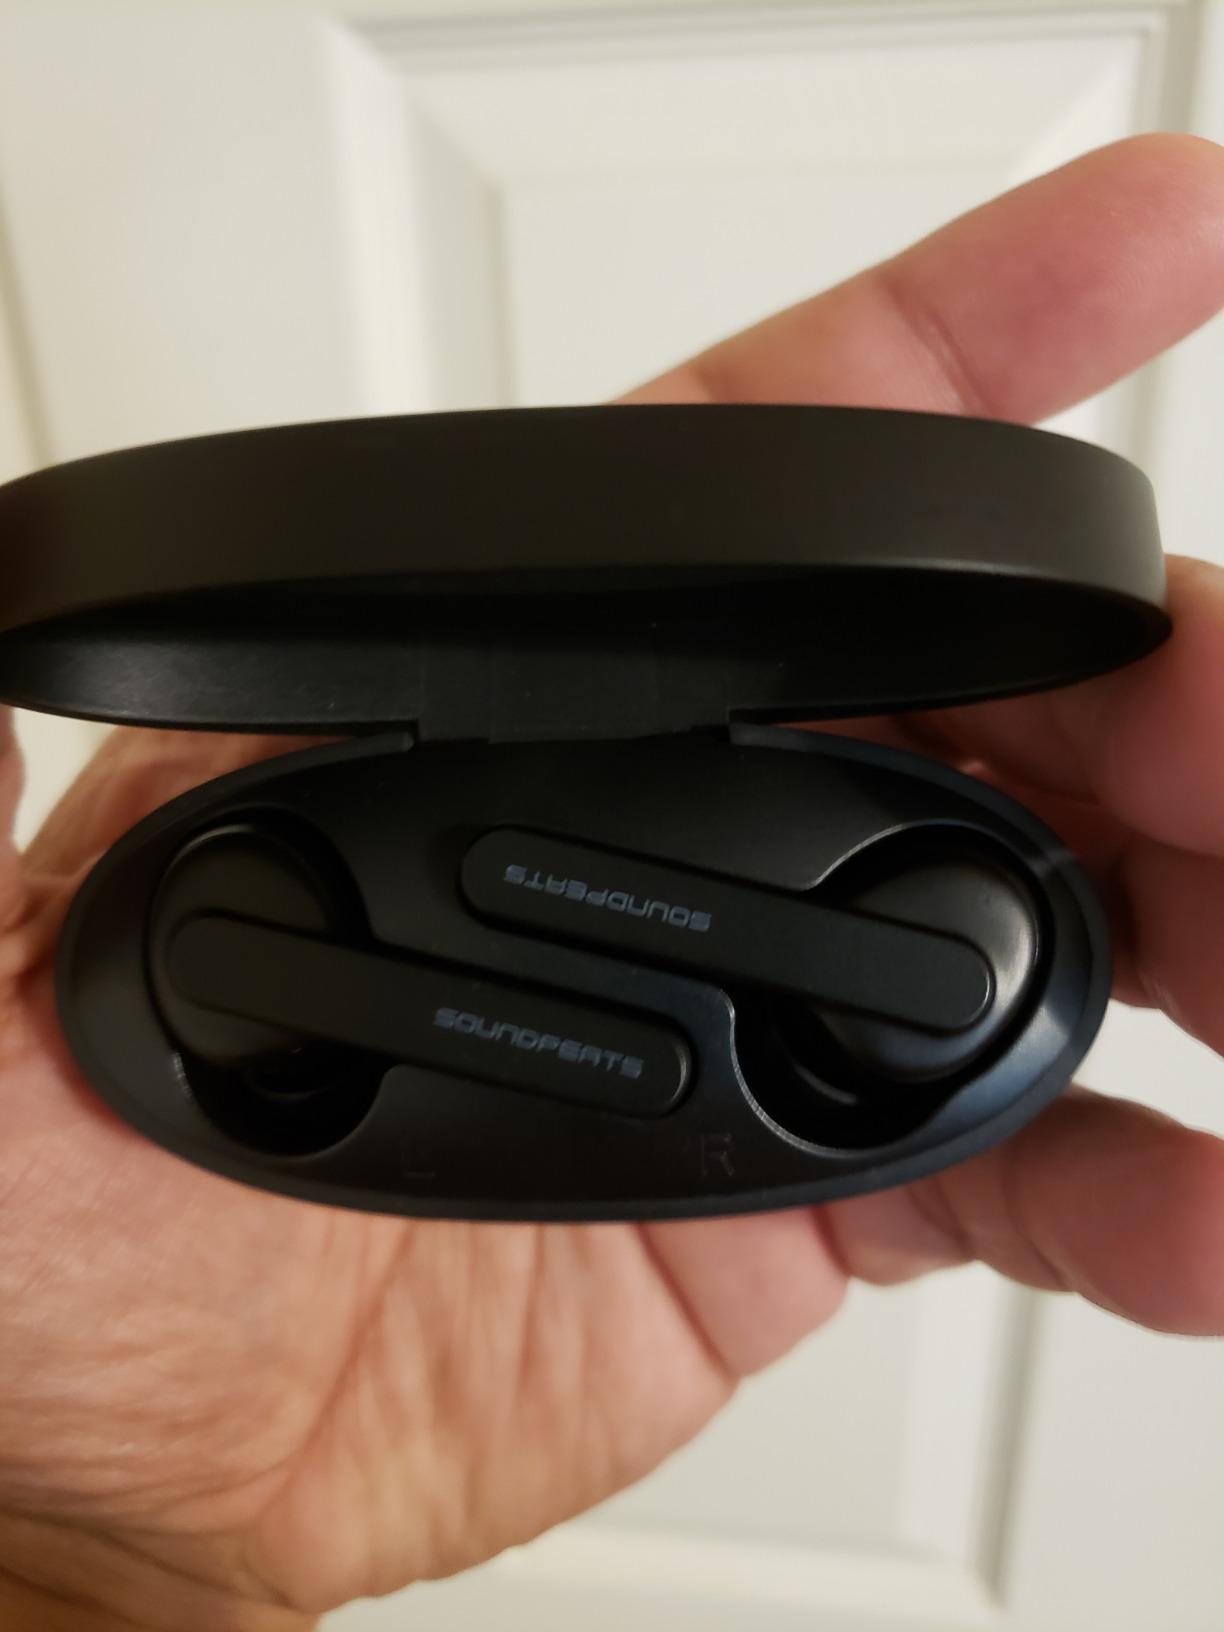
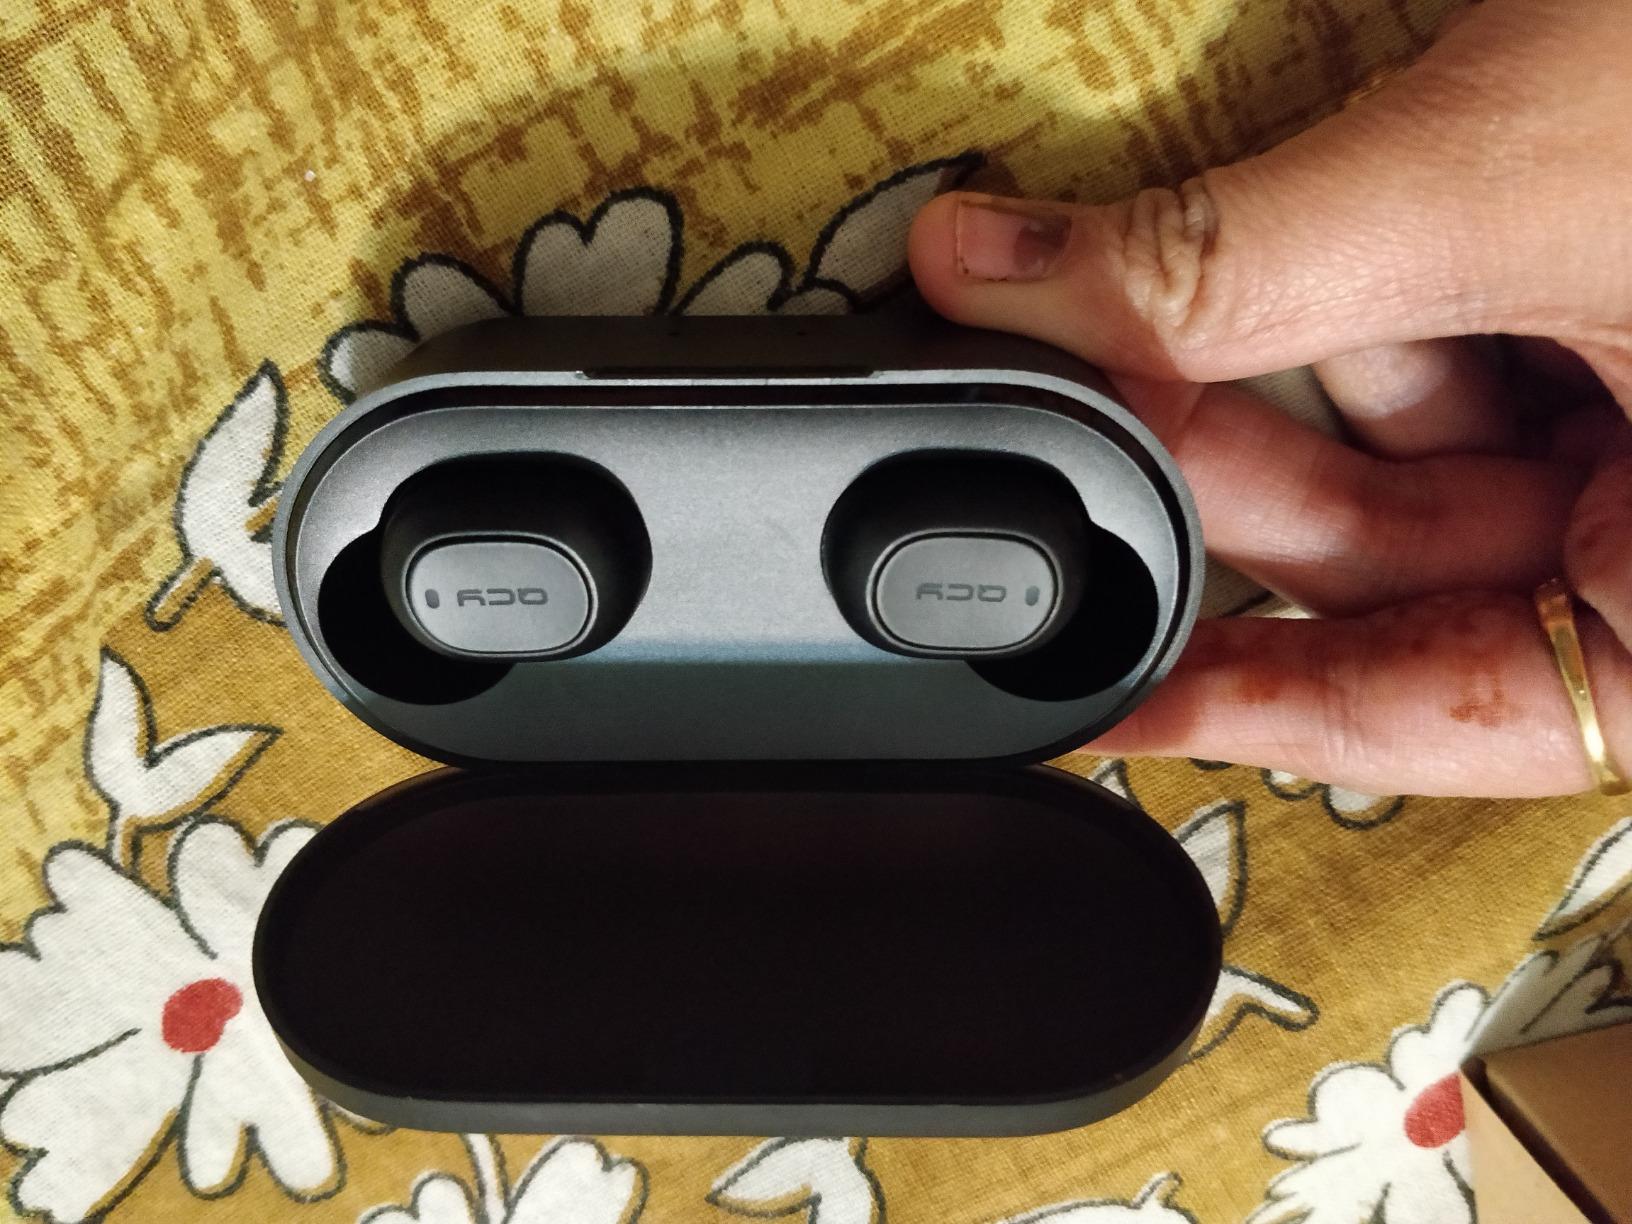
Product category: earbuds
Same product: no